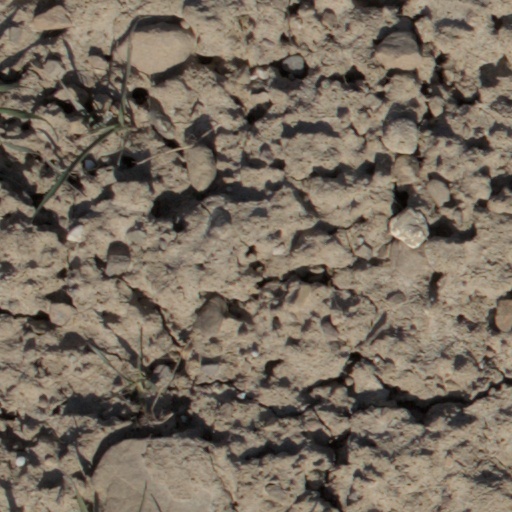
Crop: wheat